Mecidiyeköy

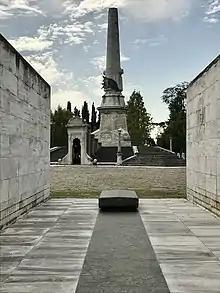
Abide-i Hürriyet monument in Mecidiyeköy

Mecidiyeöy barely features on the sightseeing radar although there are a couple of things to attract the curious, most obviously the Abide-i Hürriyet (Liberty Monument) isolated amid the traffic chaos where Halaskargazi Street meets the D100 flyover. The monument commemorates the so-called 31 March incident when counter-revolutionaries attempted to overturn the new Young Turk government and return Sultan Abdülhamid II to the throne. Their effort failed and shortly afterwards the sultan was removed from office. Work on the monument was completed in 1911 and it went on to become a site for memorials to some Young Turks leaders, Enver Paşa and Talat Paşa. There is also a monument to Mithad Paşa, a reformist grand vizier who died in exile in what is now Saudi Arabia. The assassinated grand vizier Mahmud Sevked Paşa was actually buried here.